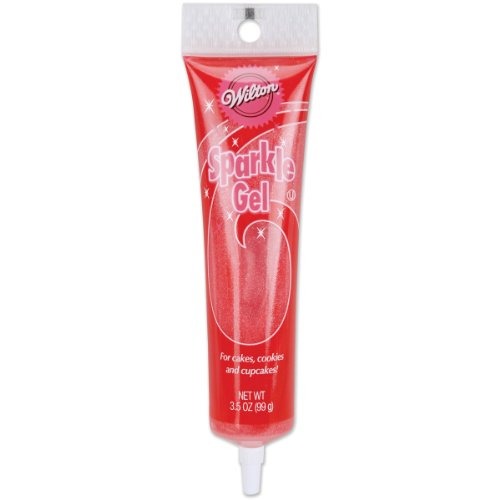
Item Name: Wilton, Wilton Gel Icing Tube Pink Sparkle, 3.5 Ounce
Product Description: Food Coloring
Value: 1.0
Unit: Count

Price: 14.07